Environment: lab
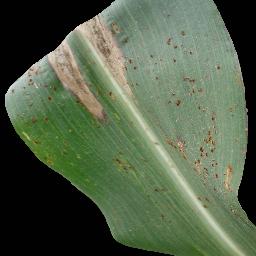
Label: common_rust